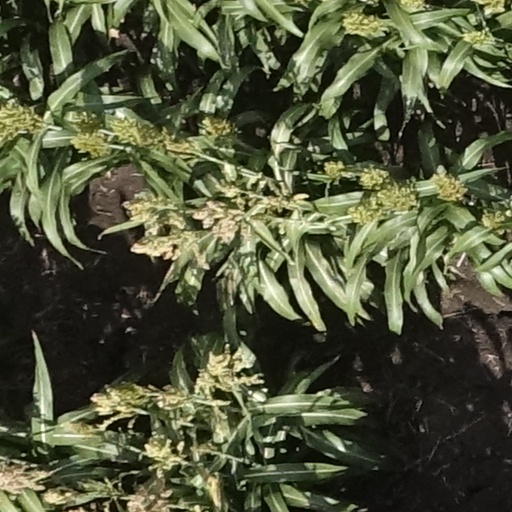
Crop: sorghum